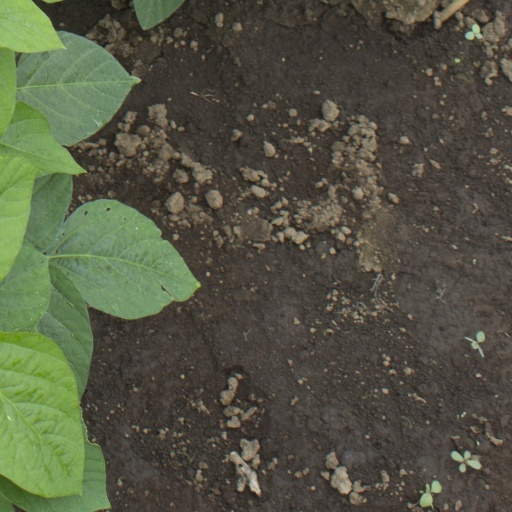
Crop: soybean